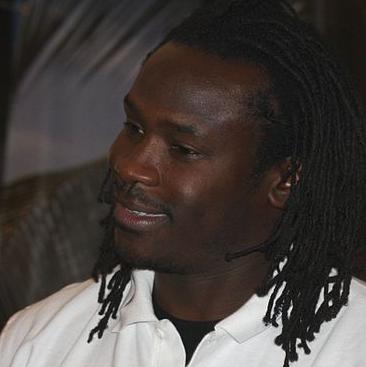
Age: 35